Cornus florida

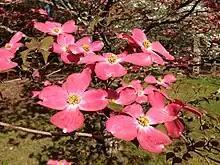
Pink variety flower clusters

The flowering dogwood is usually included in the dogwood genus "Cornus" as "Cornus florida" L., although it is sometimes treated in a separate genus as "Benthamidia florida" (L.) Spach. Less common names for "C. florida" include American dogwood, Florida dogwood, Indian arrowwood, Cornelian tree, white cornel, white dogwood, false box, and false boxwood.